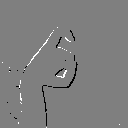
ASL letter: x